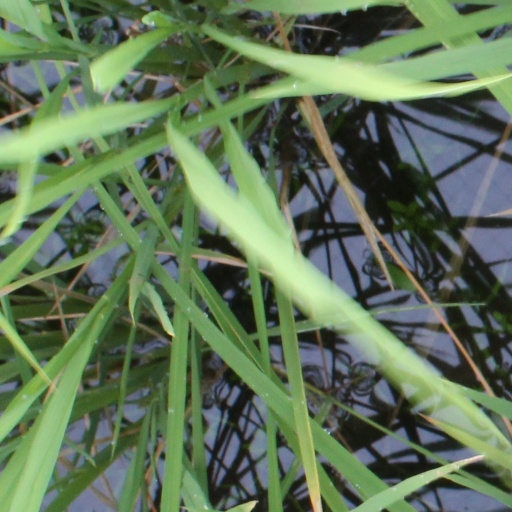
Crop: rice